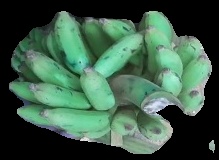
Variety: elakki-bale
Grade: grade3